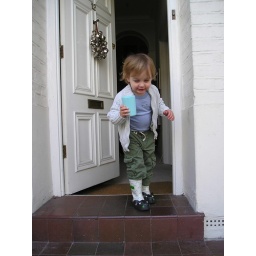
Helping us pack the car by spilling water all over the front step